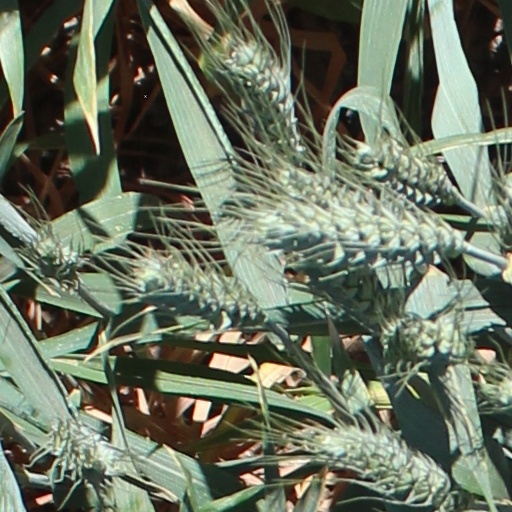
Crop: wheat